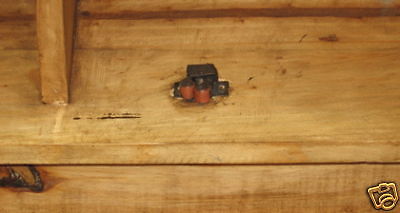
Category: cabinet